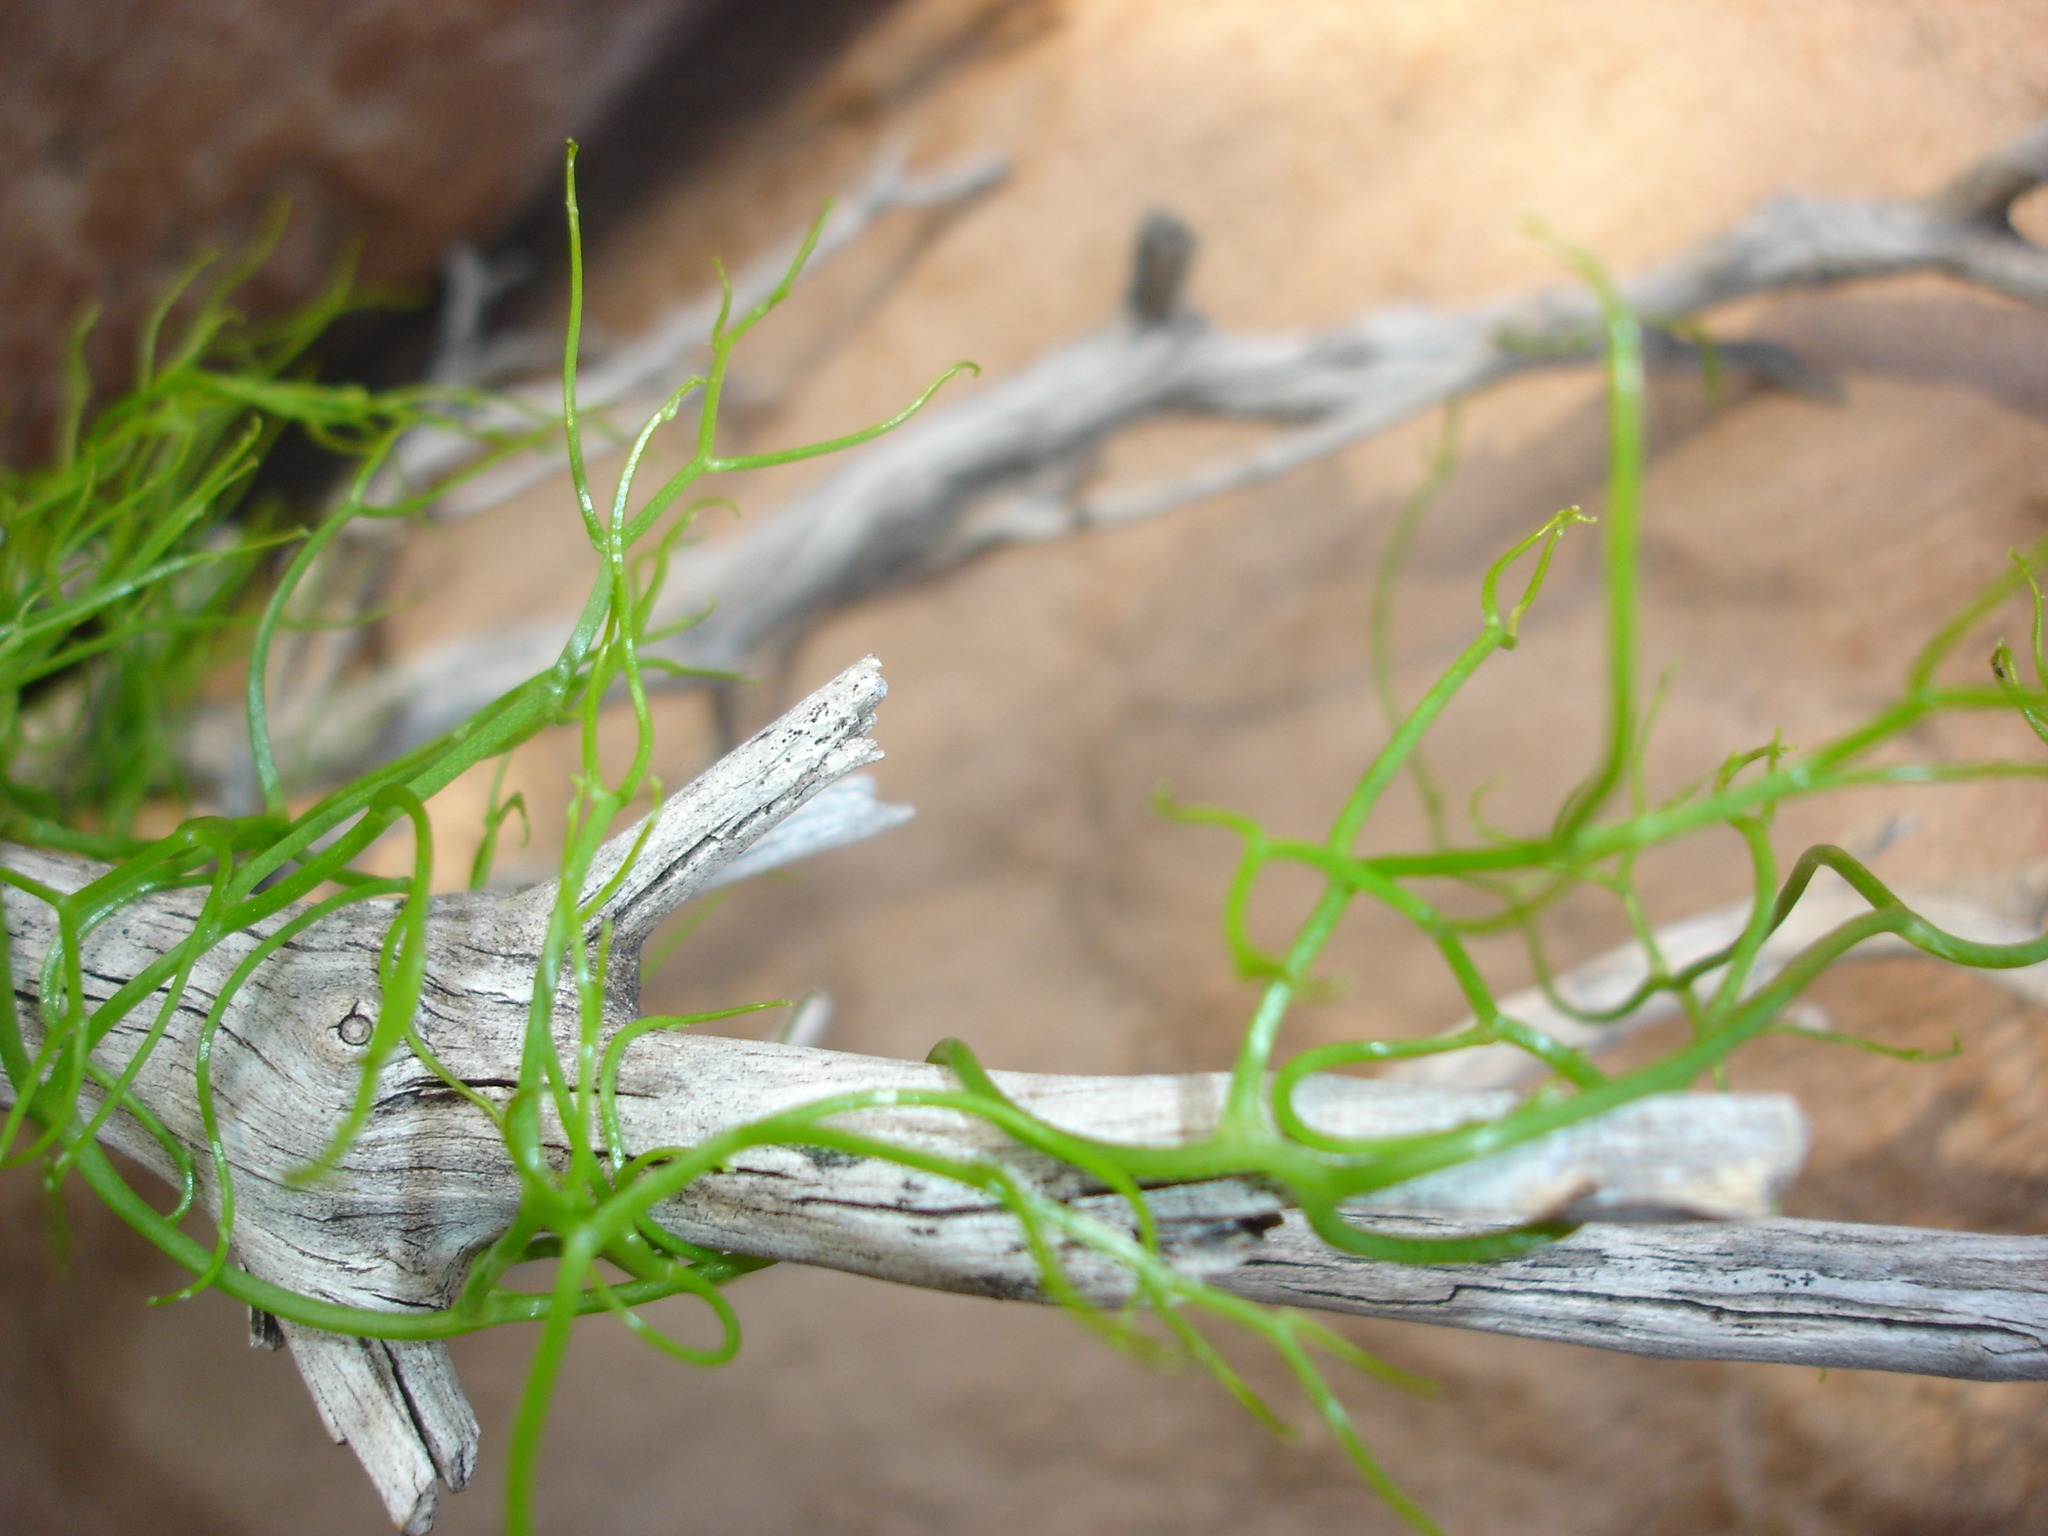
nature, grass, plant, environment, herb, biology, natural, flora, twig, close up, algae, ecosystem, green algae, drift wood, grass family, plant stem